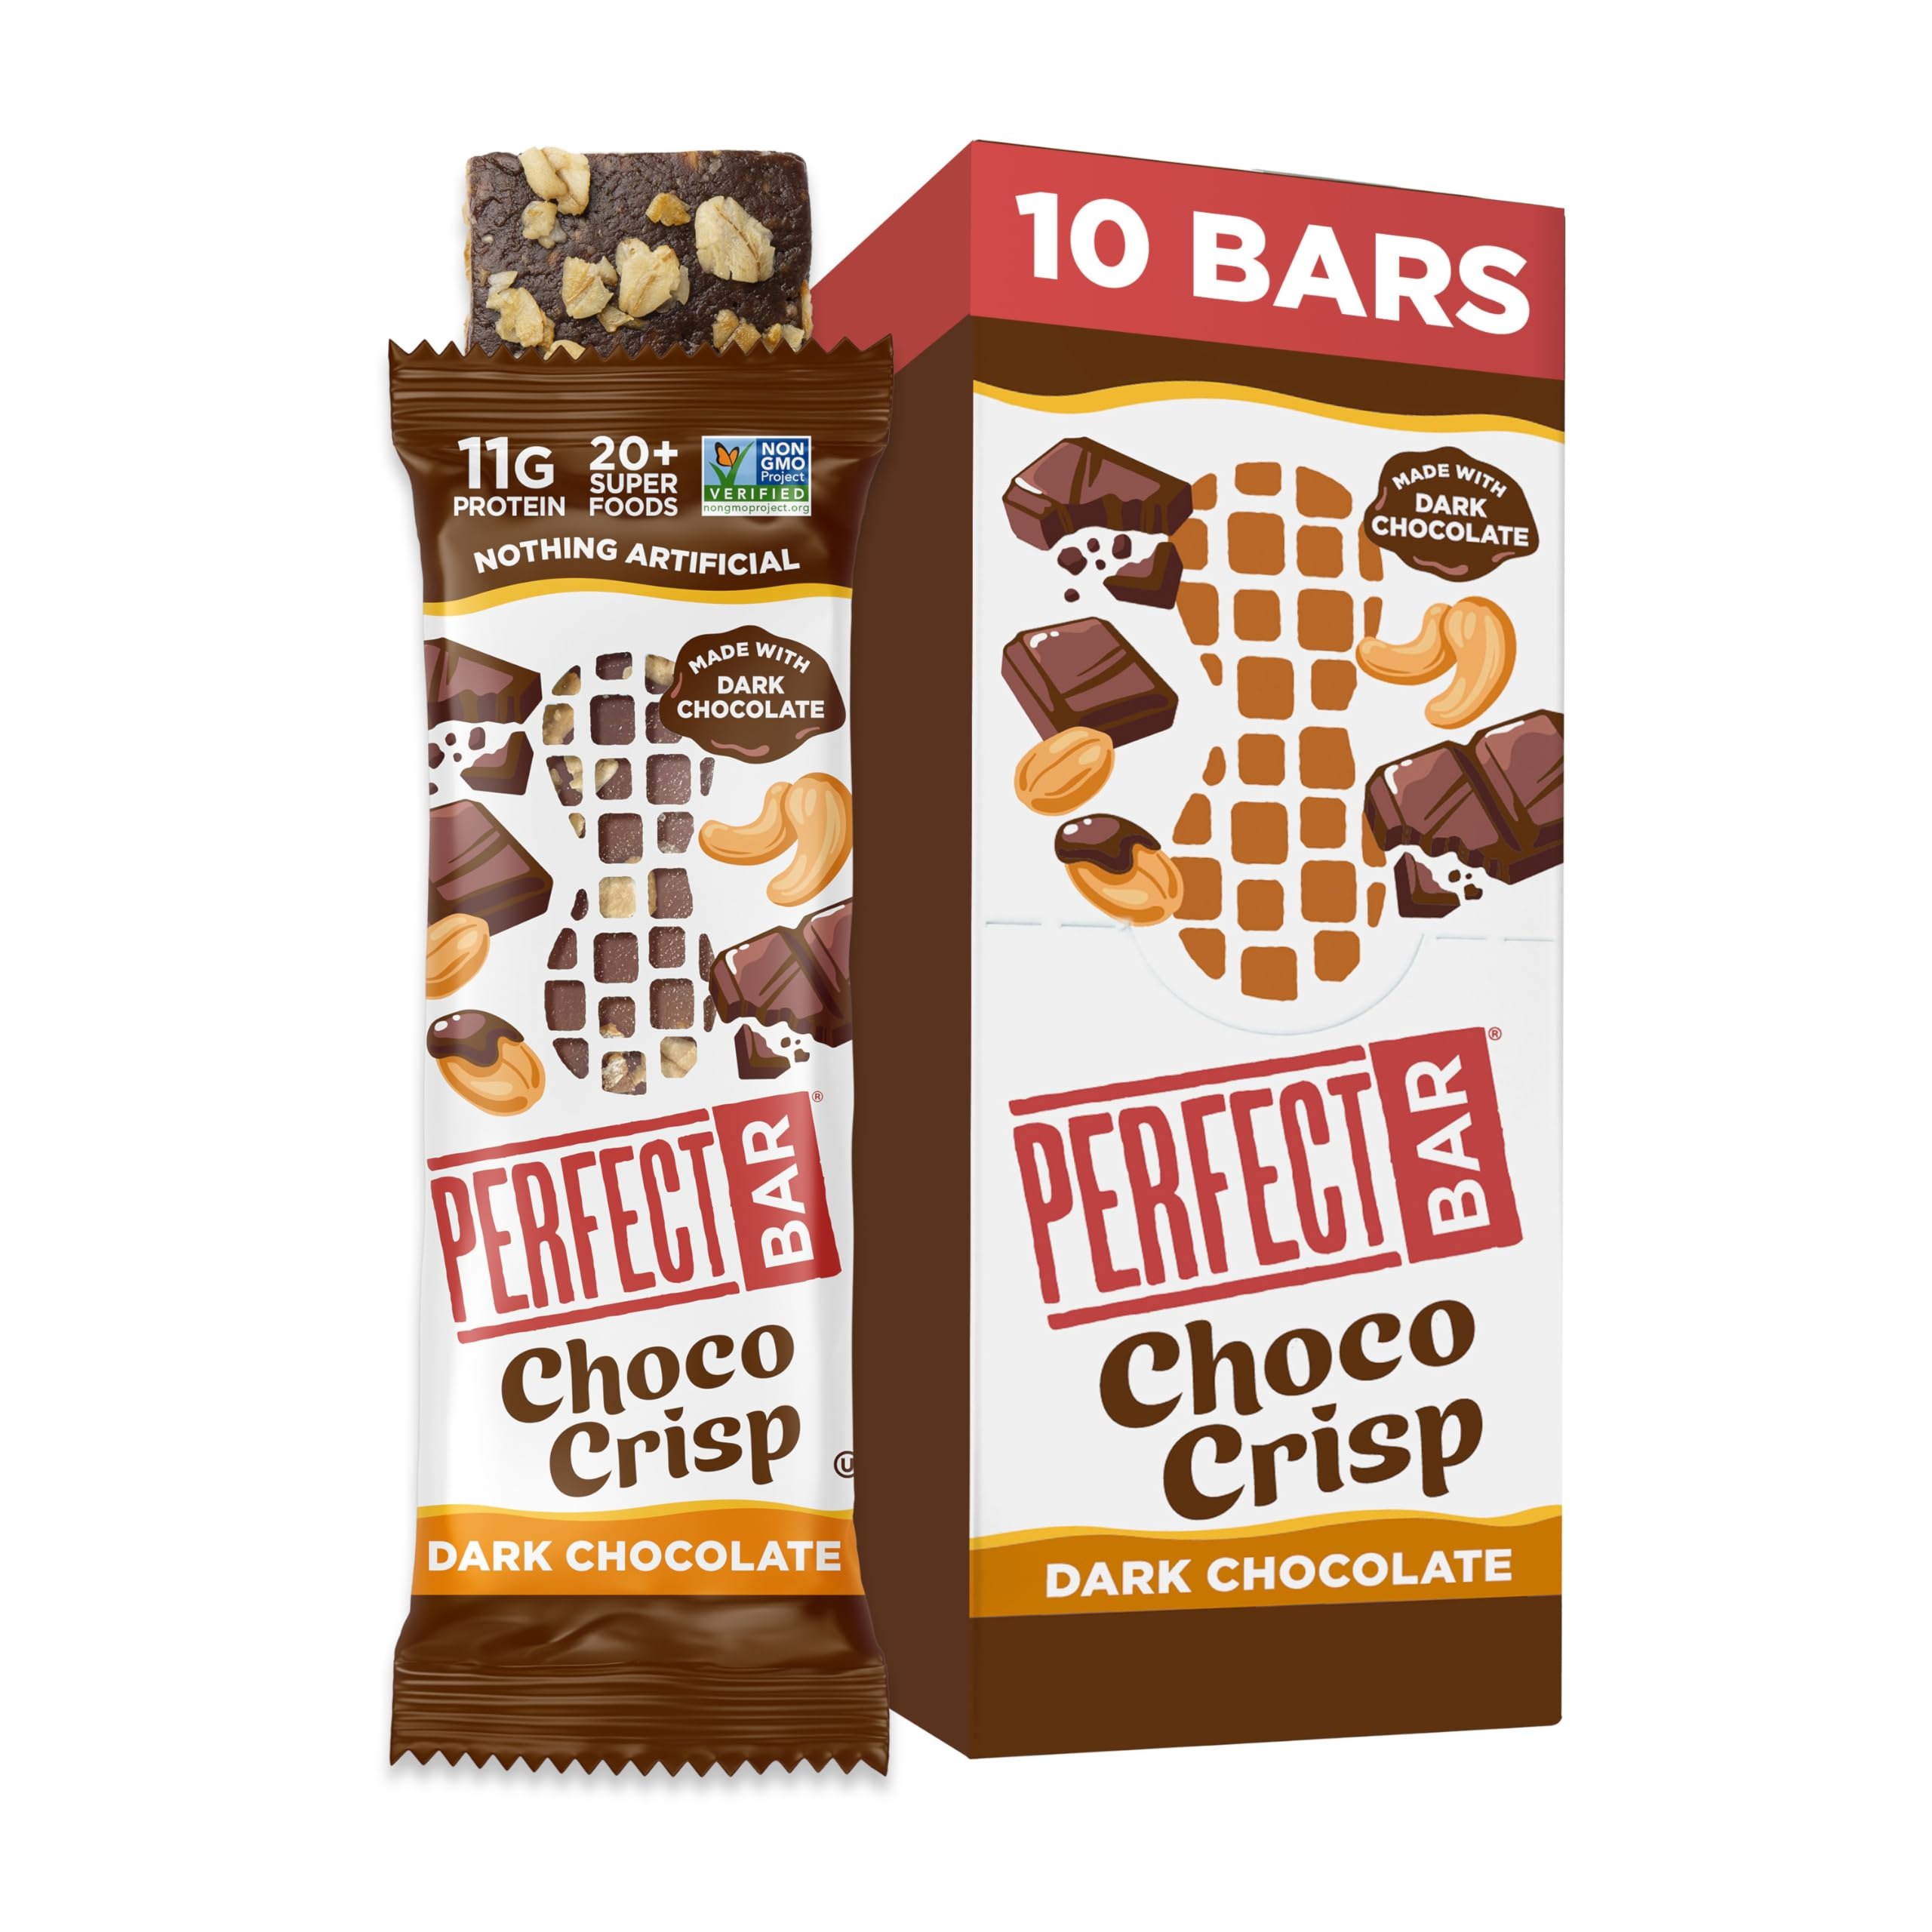
Item Name: Perfect Bar Choco Crisp, Dark Chocolate Nut Butter Protein Bar, Protein Snack, Gluten Free, Soy Free, Non GMO, No Sugar Alcohols, 1.9 Ounce Bar, 10 Count
Bullet Point 1: PERFECT BAR CHOCO CRISP DARK CHOCOLATE PROTEIN BAR: Ten 1.94-oz layered protein bar with cashew butter and organic peanut butter, dark chocolate spread, toasted oats, organic honey, whole food protein, and 20+ superfoods
Bullet Point 2: PROTEIN SNACK: Dark chocolate nut butter protein bar crafted to delight your taste buds and senses with ingredients like quinoa crisps plus 11 grams of whole food protein
Bullet Point 3: SUPERFOOD: 20+ superfoods, like fruits, vegetables, seeds, and oils, in a protein snack food bar that’s a convenient source of vitamins, minerals, natural energy, and clean eating
Bullet Point 4: WHOLE FOODS: Non-GMO, low-glycemic, clean eating snacks that are gluten-free, soy-free, and kosher and contain no sugar alcohols or artificial flavors, colors, or preservatives
Bullet Point 5: REFRIGERATED FOR A REASON: Delicious nut butter bar with no artificial ingredients that is best kept refrigerated for optimal taste and texture but still perfectly fresh out of the fridge for as long as one week; ideal on-the-go, between-meal bars
Value: 19.0
Unit: Ounce

Price: 2.99